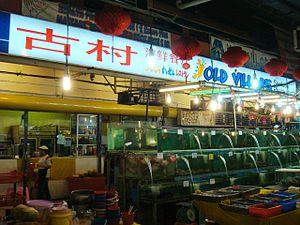
La cuisine malaisienne est issue de la fusion d'influences locales, indiennes, javanaises et chinoises pour l'essentiel, mais auxquelles s'ajoutent des influences de groupes ethniques locaux de Sabah et Sarawak, des Orang Asli comme des Peranakan. Sans oublier l'influence des expatriés et l'apport des migrations antérieures et de l'apport colonial, qui amènent à la cuisine malaise des touches britanniques, portugaises, hollandaises ou thaïes.